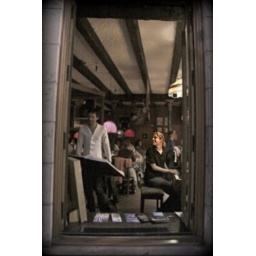
Through the window of a restaurant and piano bar on Rue Saint-Paul in Old Montreal.